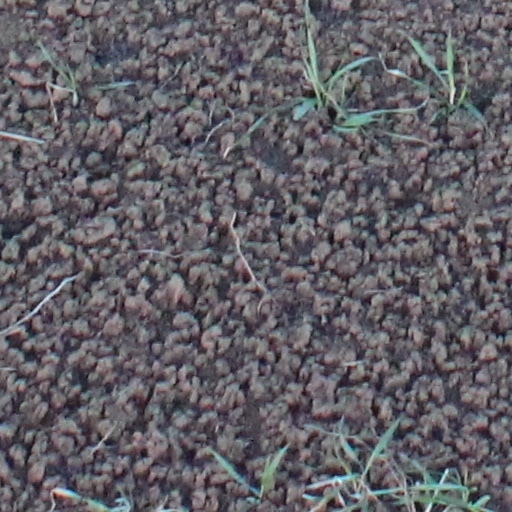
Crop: wheat